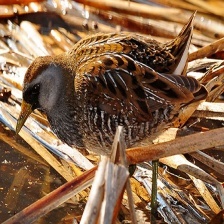
Species: SORA
Scientific name: PORZANA CAROLINA
ImageNet parent category: european_gallinule